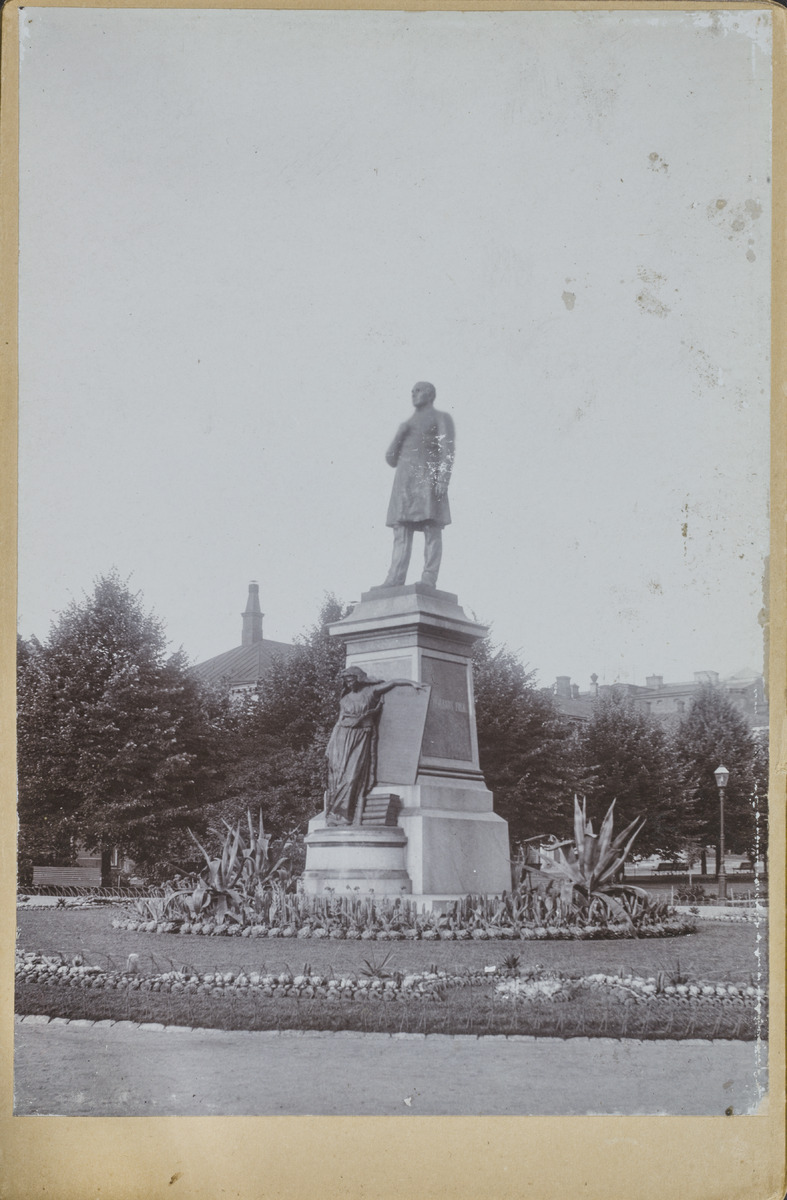
J
sisällön kuvaus: J. L. Runebergin muistopatsas Runebergin esplanadilla. Kuvanveistäjä Walter Runeberg, patsas paljastettiin 1885. mustavalkoinen
Kuvaaja: Ståhlberg, Karl Emil, valokuvaaja
Ajankohta: kuvausaika 1890 -luku
Paikka: Suomi, Uusimaa, Helsinki, Kaartinkaupunki Helsinki, Runebergin esplanadi
Aiheet: veistokset, patsaat, puistot, kirjailijat, runoilijat